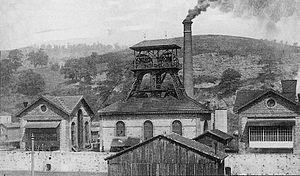
Le puits des Combes en activité.
Situé sur la commune du Chambon-Feugerolles, le Puits du Marais constitue, avec le puits des Combes, un des rares vestiges de l'exploitation du charbon dans la vallée de l'Ondaine.
Le Chambon-Feugerolles est une commune française située dans le département de la Loire en région Auvergne-Rhône-Alpes.